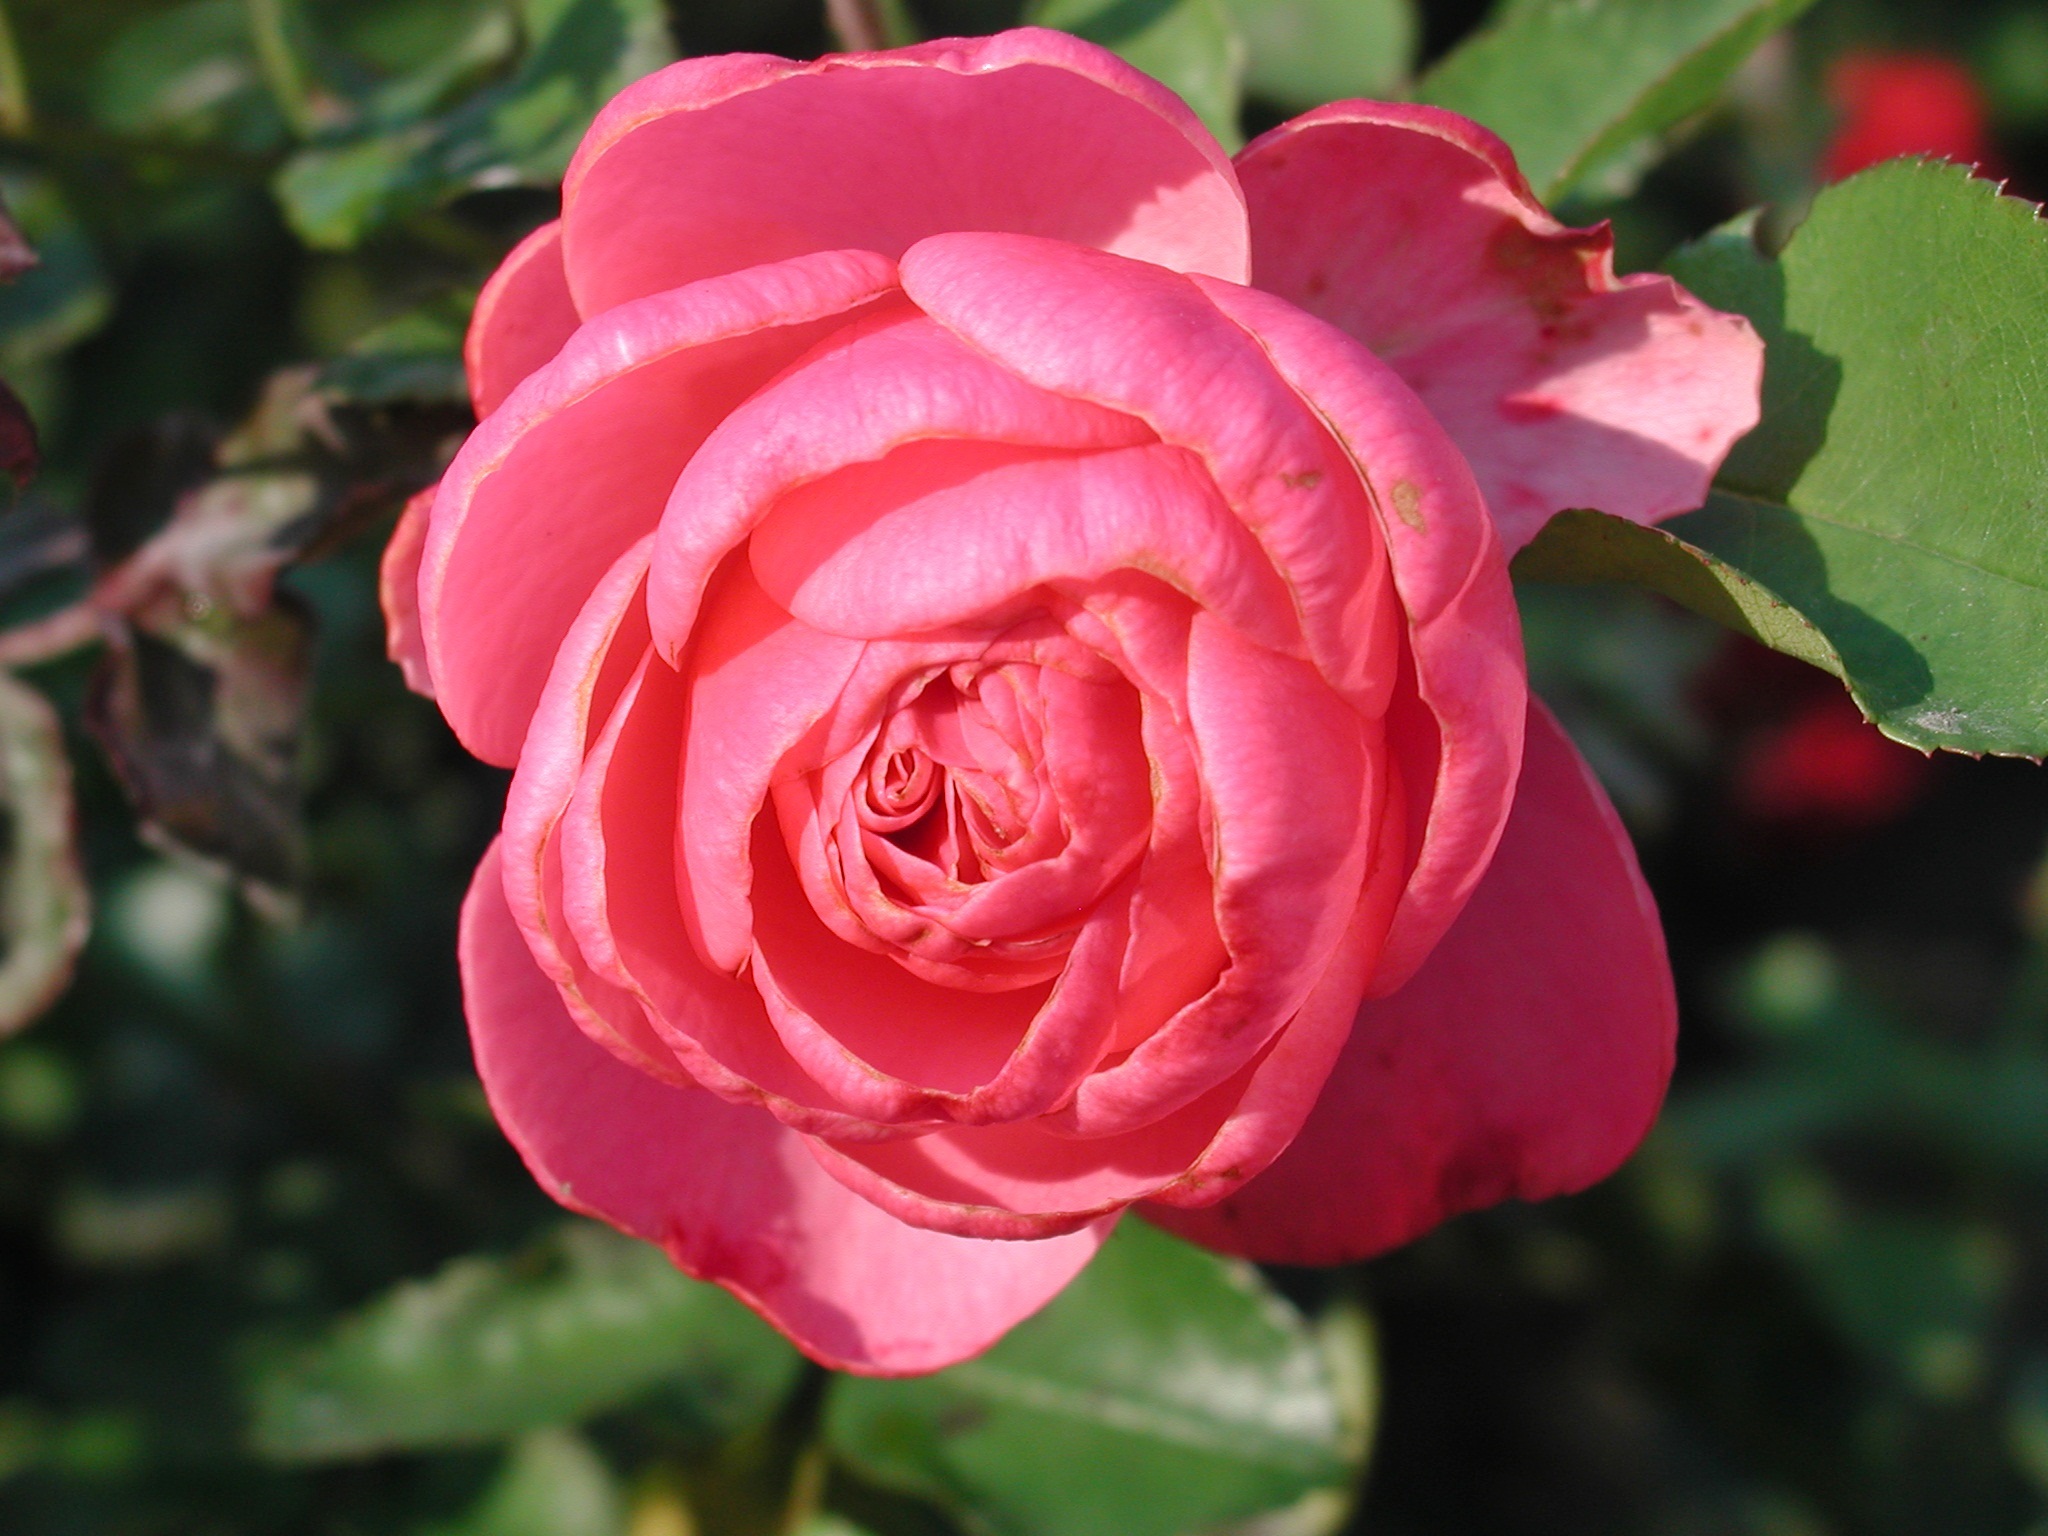
nature, blossom, plant, flower, petal, bloom, rose, pink, flora, flowers, pink rose, floribunda, rose bloom, flowering plant, garden roses, rose family, annual plant, land plant, rosa centifolia, rose order